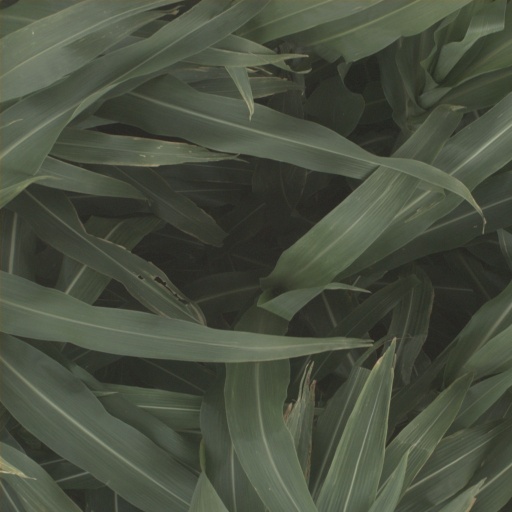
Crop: sorghum